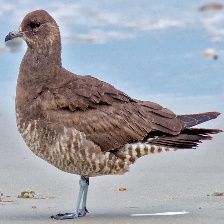
Species: POMARINE JAEGER
Scientific name: STERCORARIUS POMARINUS